Tupanatinga

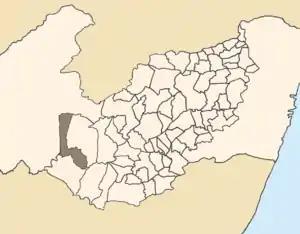
Location of Tupanatinga within Pernambuco.

Tupanatinga is a city located in the state of Pernambuco, Brazil. Located at 306 km away from Recife, capital of the state of Pernambuco. Has an estimated (IBGE 2020) population of 27,551 inhabitants.